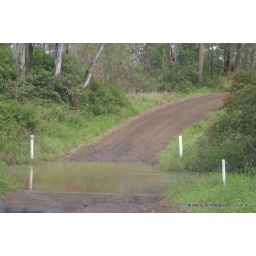
wet dirt road trees and water over road